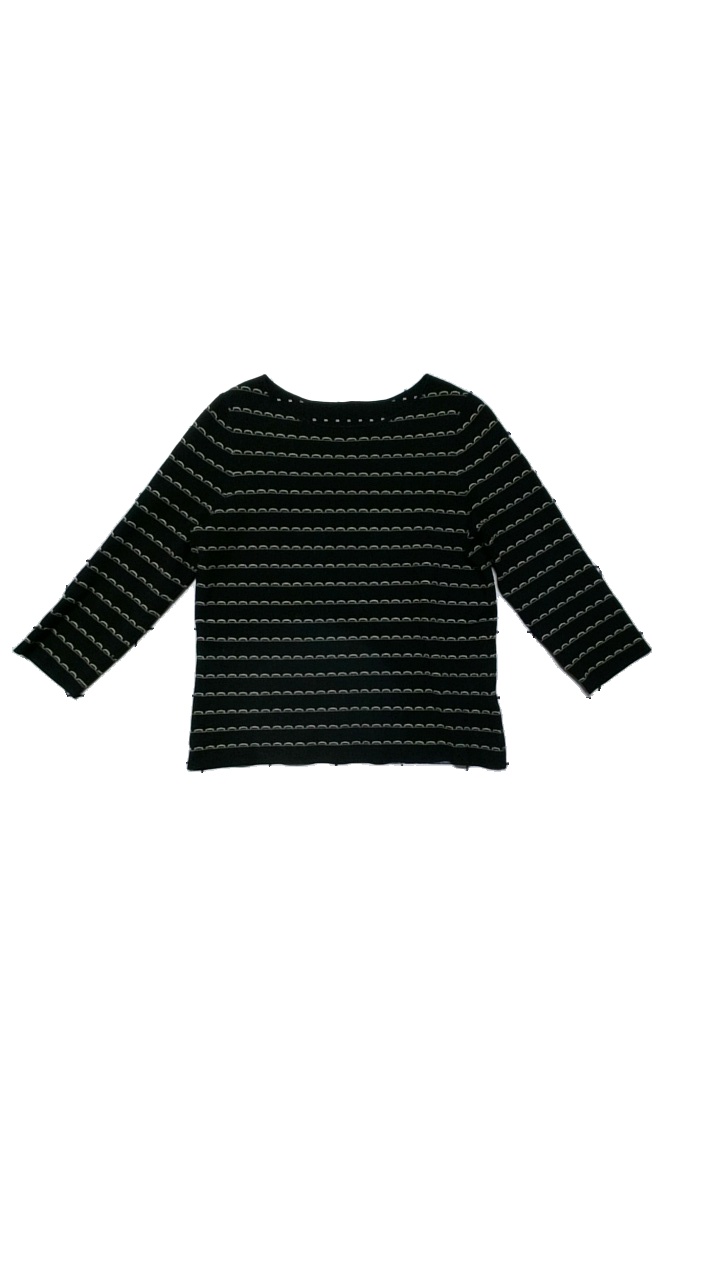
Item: Sweater (Ladies)
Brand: Hobbs
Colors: Multicolor, Black, Beige
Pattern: Striped
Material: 72% viscose, 28% polyester
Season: All
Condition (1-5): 4
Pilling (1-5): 4
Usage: Reuse
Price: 100-150